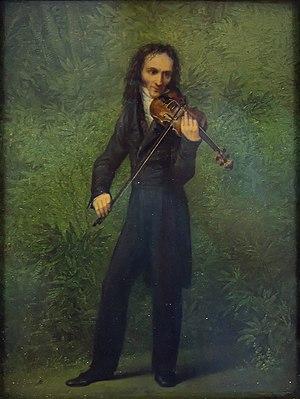
Niccolò Paganini, est un violoniste, guitariste et compositeur génois.